History of the hippie movement

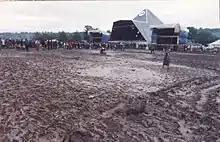
Glastonbury Festival in 1985

The tradition of hippie festivals began in the United States in 1965 with Ken Kesey's Acid Tests, where the Grateful Dead played under the influence of LSD and initiated psychedelic jamming. For the next several decades, a number of hippies and neo-hippies became part of the Deadhead and Phish Head communities, attending music and art festivals held around the country. The Grateful Dead toured continuously, with few interruptions between 1965 and 1995. Phish toured sporadically between 1983 and 2004. With the demise of the Grateful Dead and Phish, the nomadic touring hippies have been left without a main jam band to follow. Instead, they attend a growing series of summer festivals, the largest of which is called the Bonnaroo Music & Arts Festival, which premiered in 2002.